Question: Please indicate a possible affordance area of baseball bat that can be used for hitting
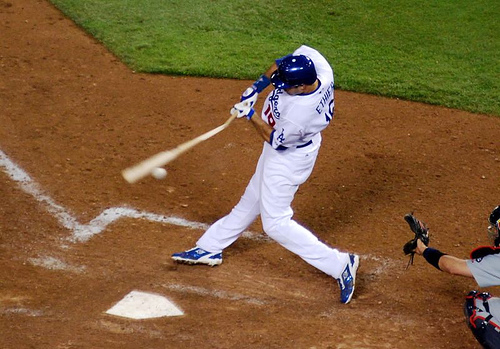
Answer: [123.65, 140.277, 184.014, 183.913]